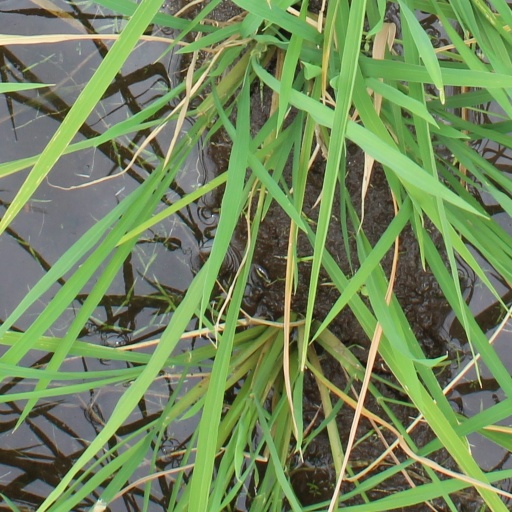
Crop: rice